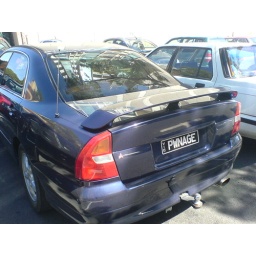
I found this car in one of the Swinburne car parks (the one next to the EN building, opposite the train station). &amp;lt;3